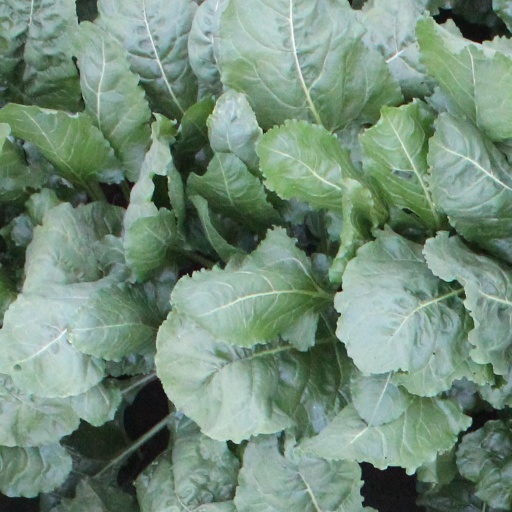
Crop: sugar beet